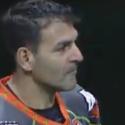
Age: 46